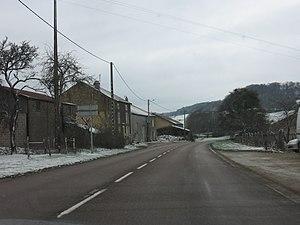
Maisoncelles est une commune française située dans le département de la Haute-Marne, en région Grand Est.